Linda Marrinon

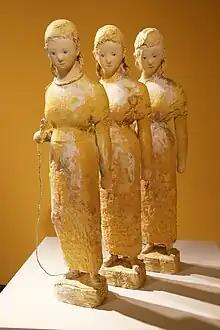
Moir Sisters (1974) in Museum of Contemporary Art Australia

Linda Marrinon (born 1959) is a Melbourne-based visual artist whose practice includes painting and sculpture. Marrinon's early work was as a painter but since 2006 she has worked primarily on figurative sculpture.